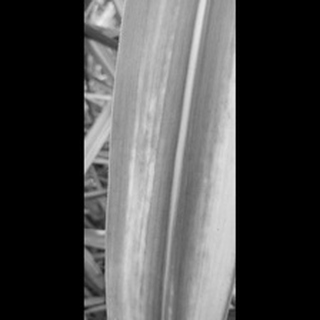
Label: sugarcane_yellow_leaf_disease